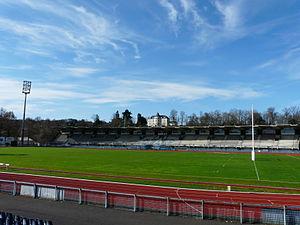
Le stade Francis-Rongiéras, Périgueux, Dordogne, France.
Le Club athlétique Périgueux Dordogne est un club de rugby à XV français basé à Périgueux, en Dordogne. Son terrain habituel de rencontres est le stade Francis-Rongiéras.
Le stade Francis-Rongiéras est un complexe sportif constitué d'un terrain de rugby et d'une piste d'athlétisme situé à Périgueux. Le CA Périgueux, club de rugby à XV évoluant en Fédérale 2, en est le club résident.